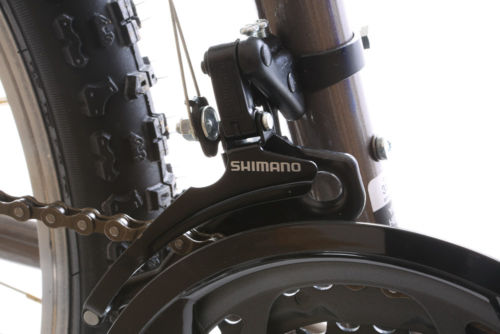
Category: bicycle